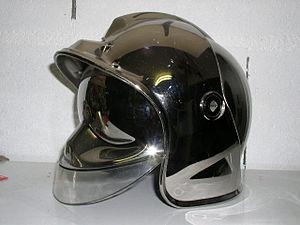
Casque modèle F1
Le casque F1 est un casque de pompier d'origine française. C'est l'un des casques les plus utilisés par les pompiers dans le monde. Il permet d'assurer leur protection lors des interventions et notamment dans la lutte contre l'incendie.